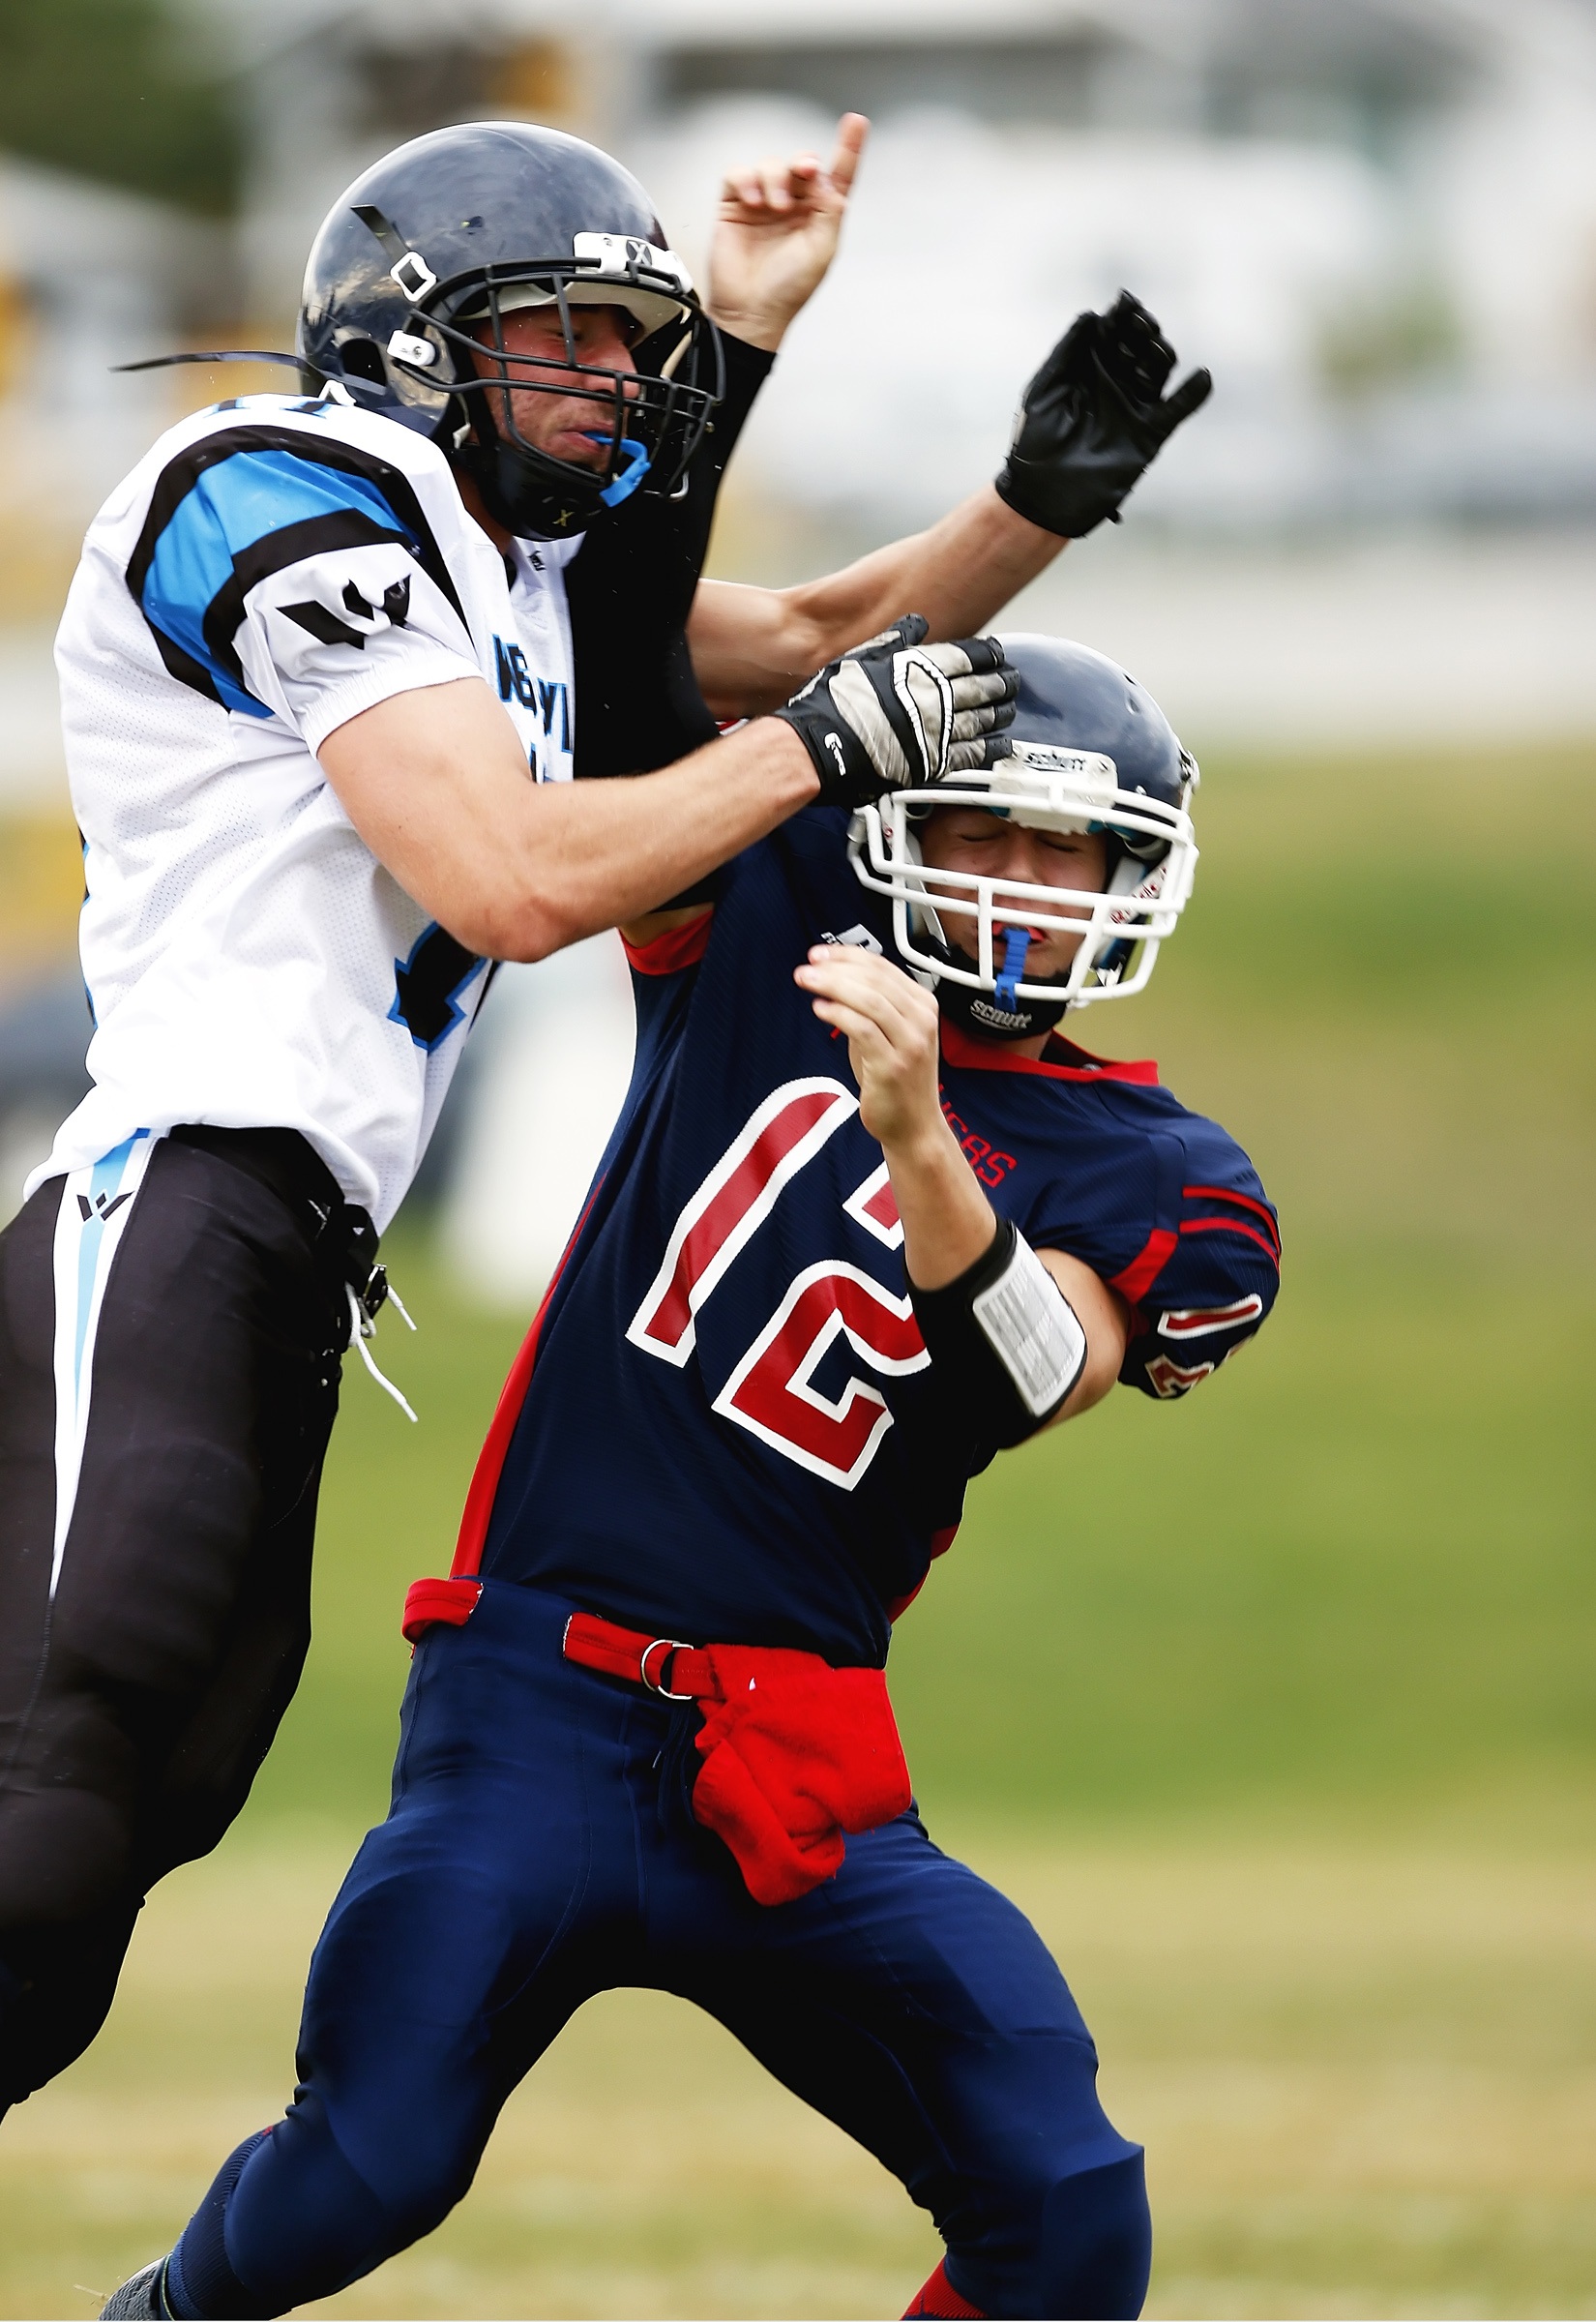
sport, game, play, soccer, football, player, competition, american football, sports, canada, canadian, collision, aggressive, defender, tackle, hit, football player, gridiron, ball game, football game, attacker, quarterback, team sport, passer, baseball positions, gridiron football